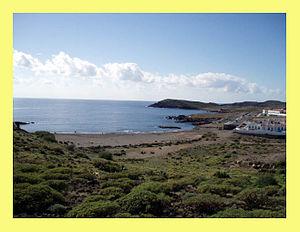
Village et plage d'Abades à Tenerife Español: Pueblo y playa de Abades en Tenerife
Arico est une commune de la province de Santa Cruz de Tenerife dans la communauté autonome des Îles Canaries en Espagne. Elle est située au sud-est de l'île de Tenerife.